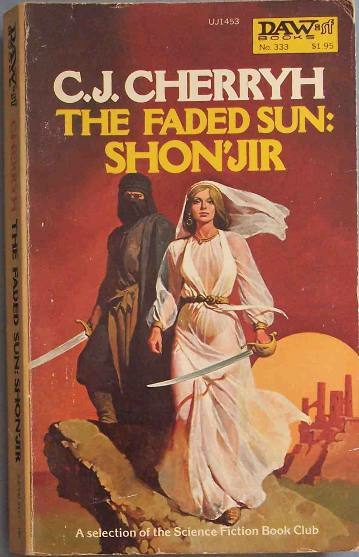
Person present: No